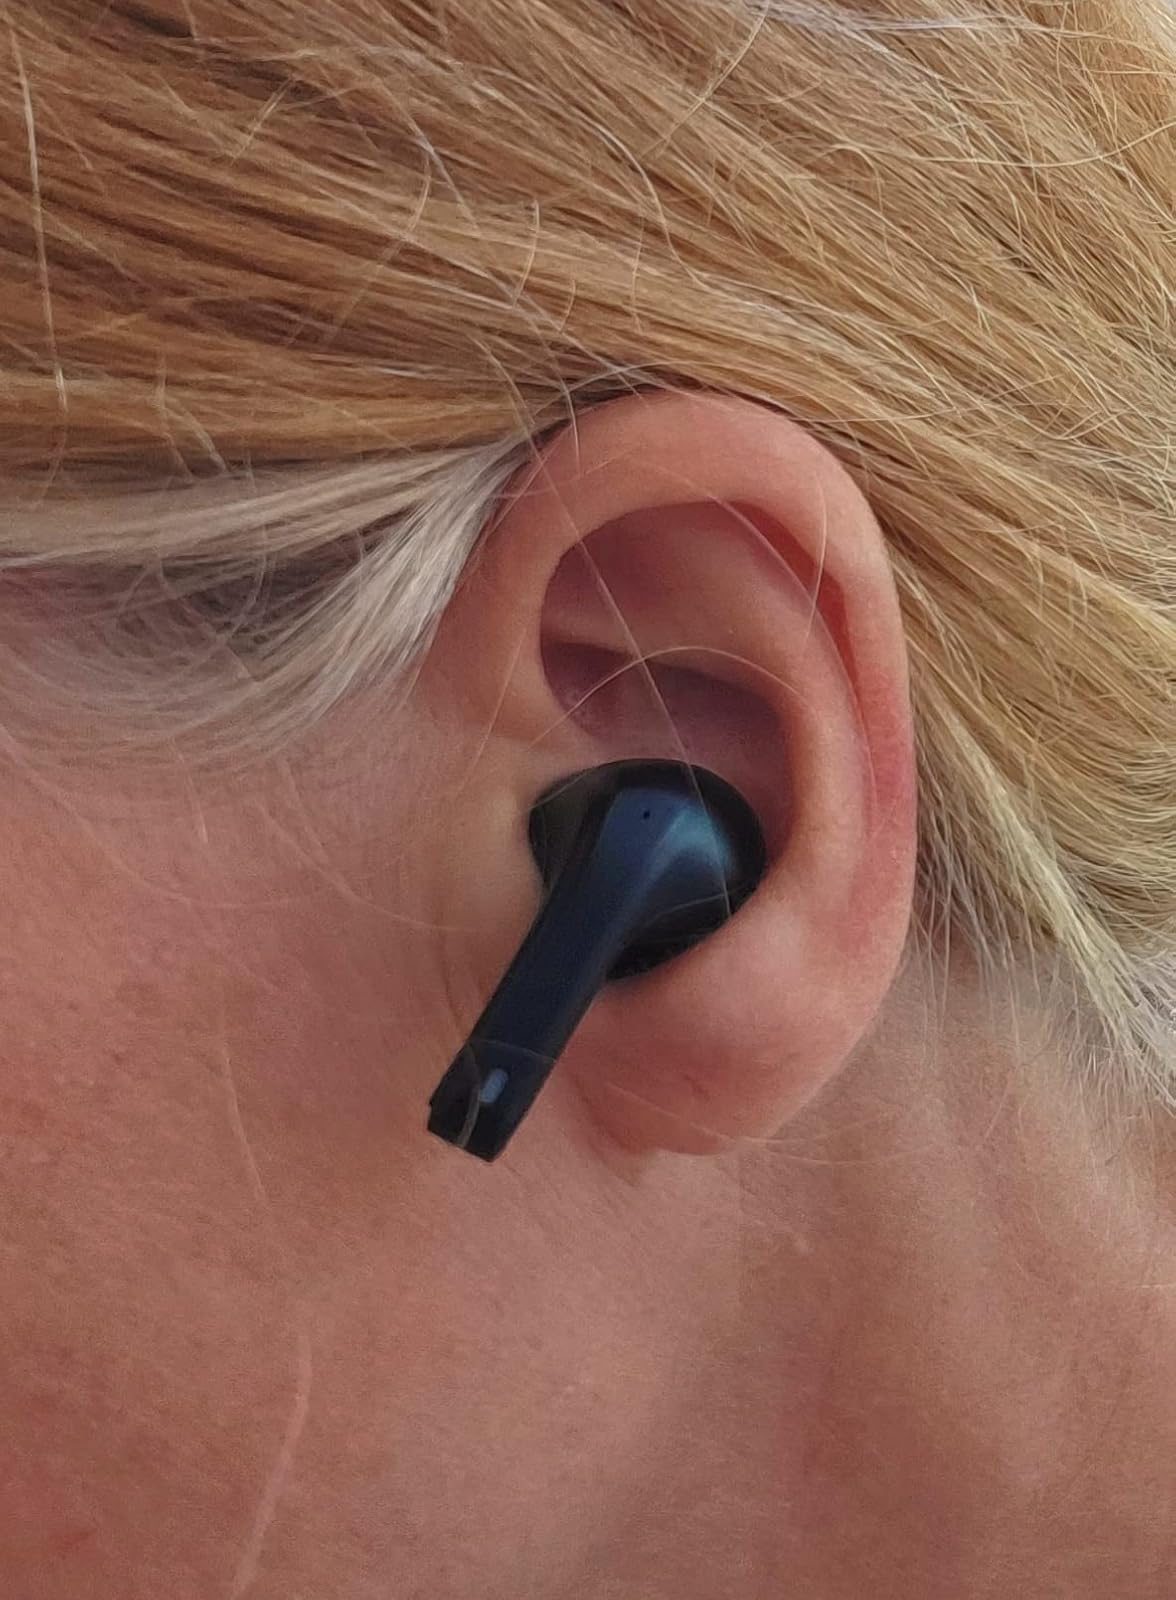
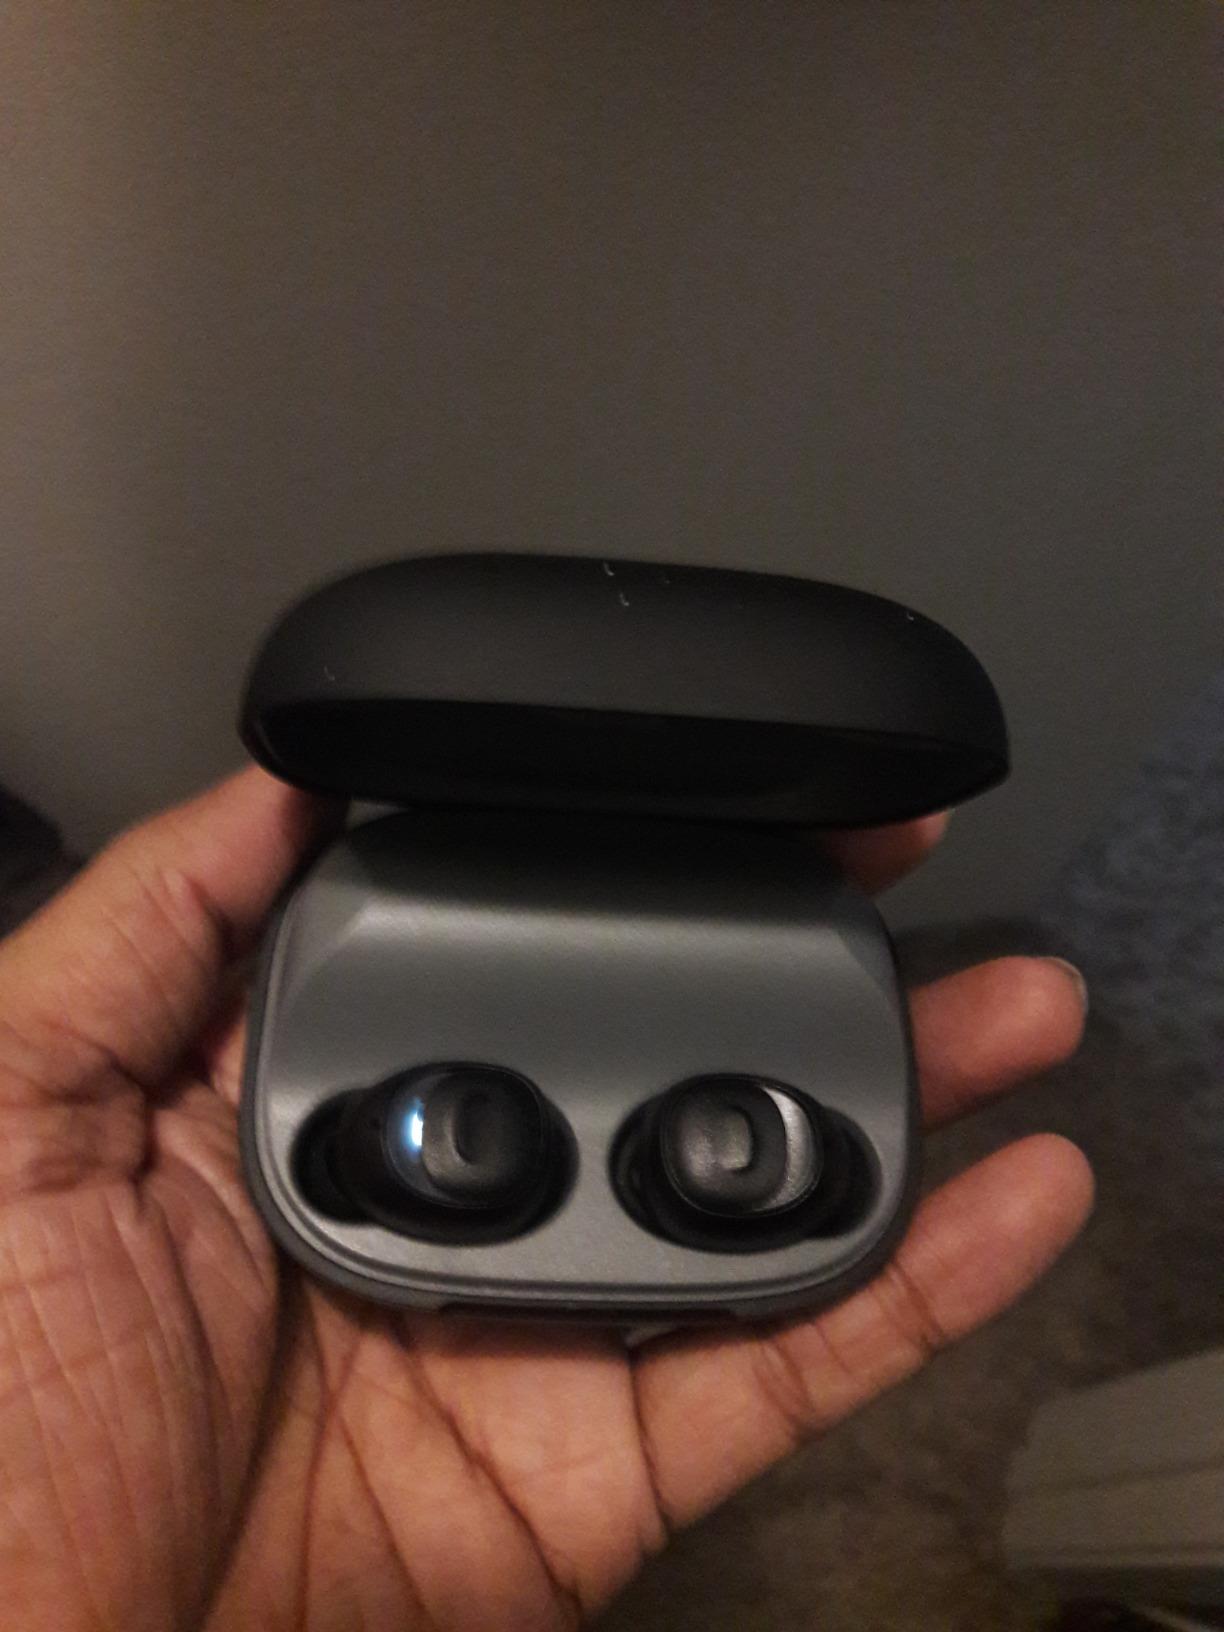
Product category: earbuds
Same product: no